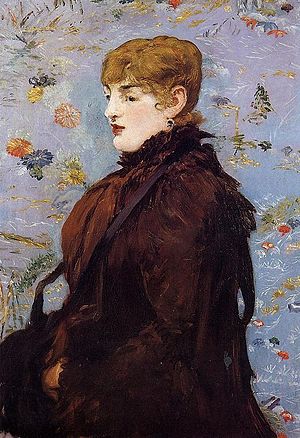
Forår (Manet) / Foråret som del af en årstidscyklus
Forår eller Jeanne er et maleri af den franske maler Édouard Manet.